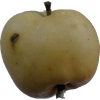
Label: apple